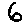
Label: 6